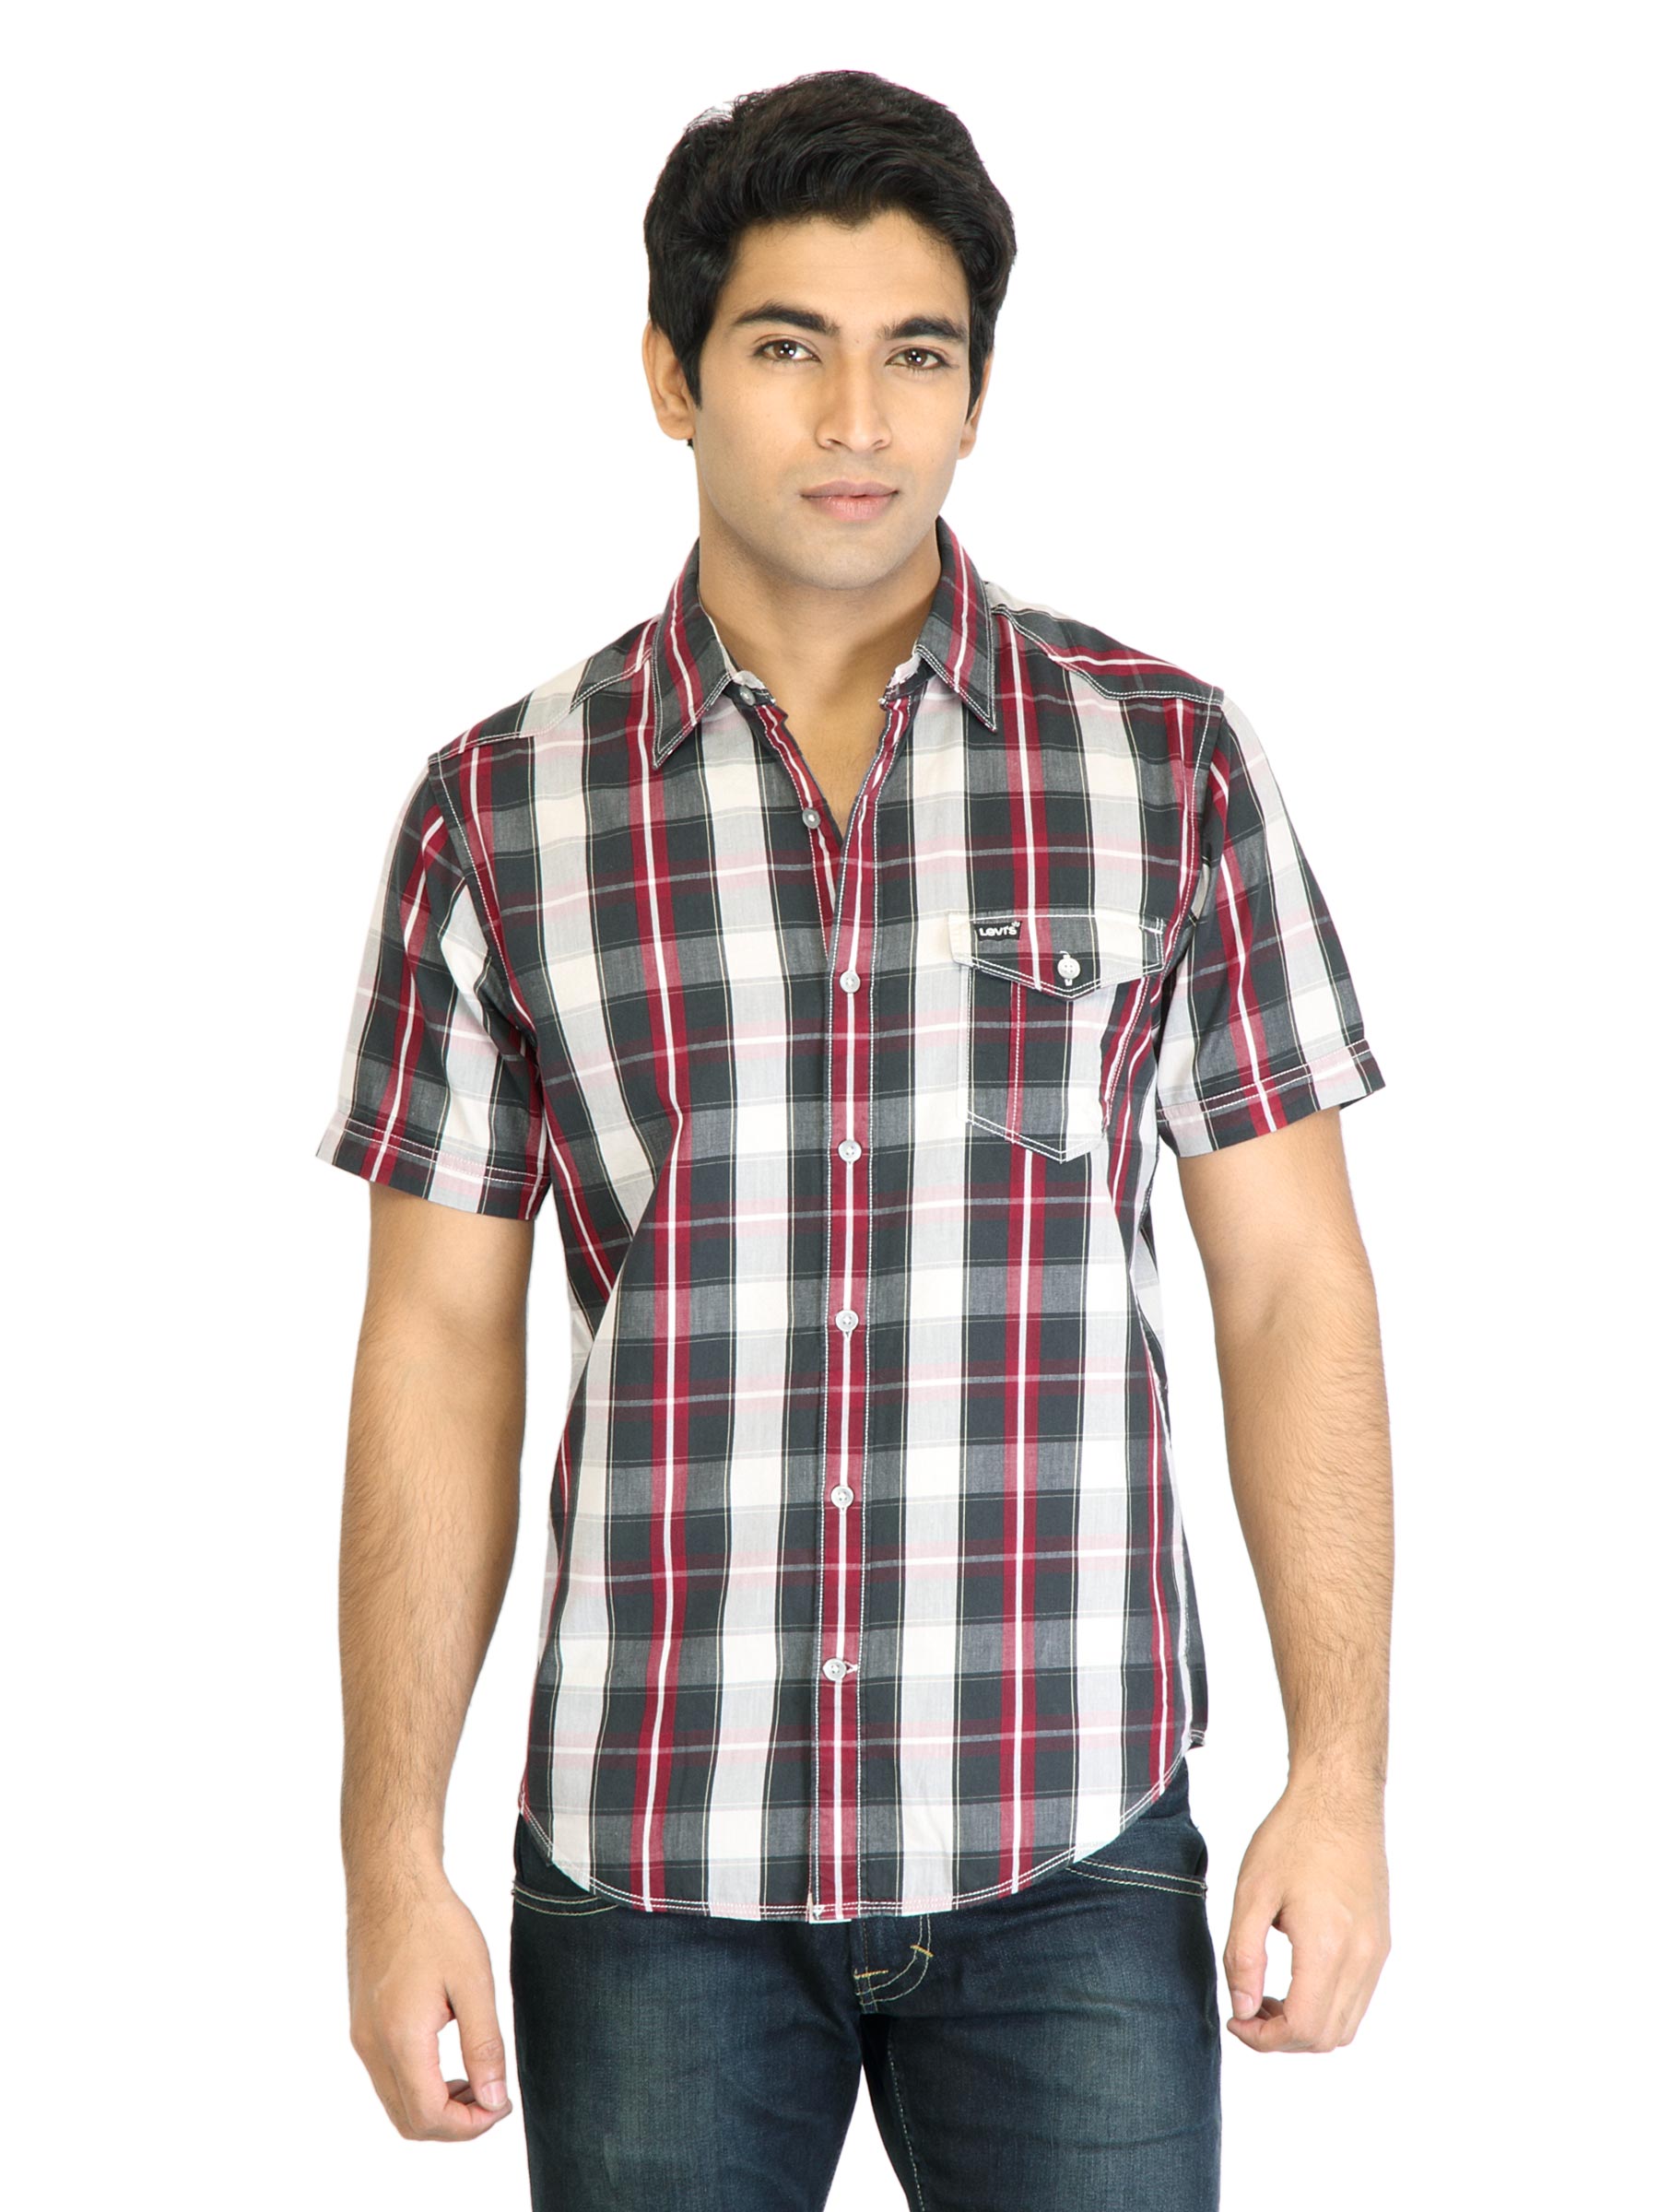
Levis Men Check Black Shirts
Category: Apparel / Topwear / Shirts
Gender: Men
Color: Black
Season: Fall 2011
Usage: Casual